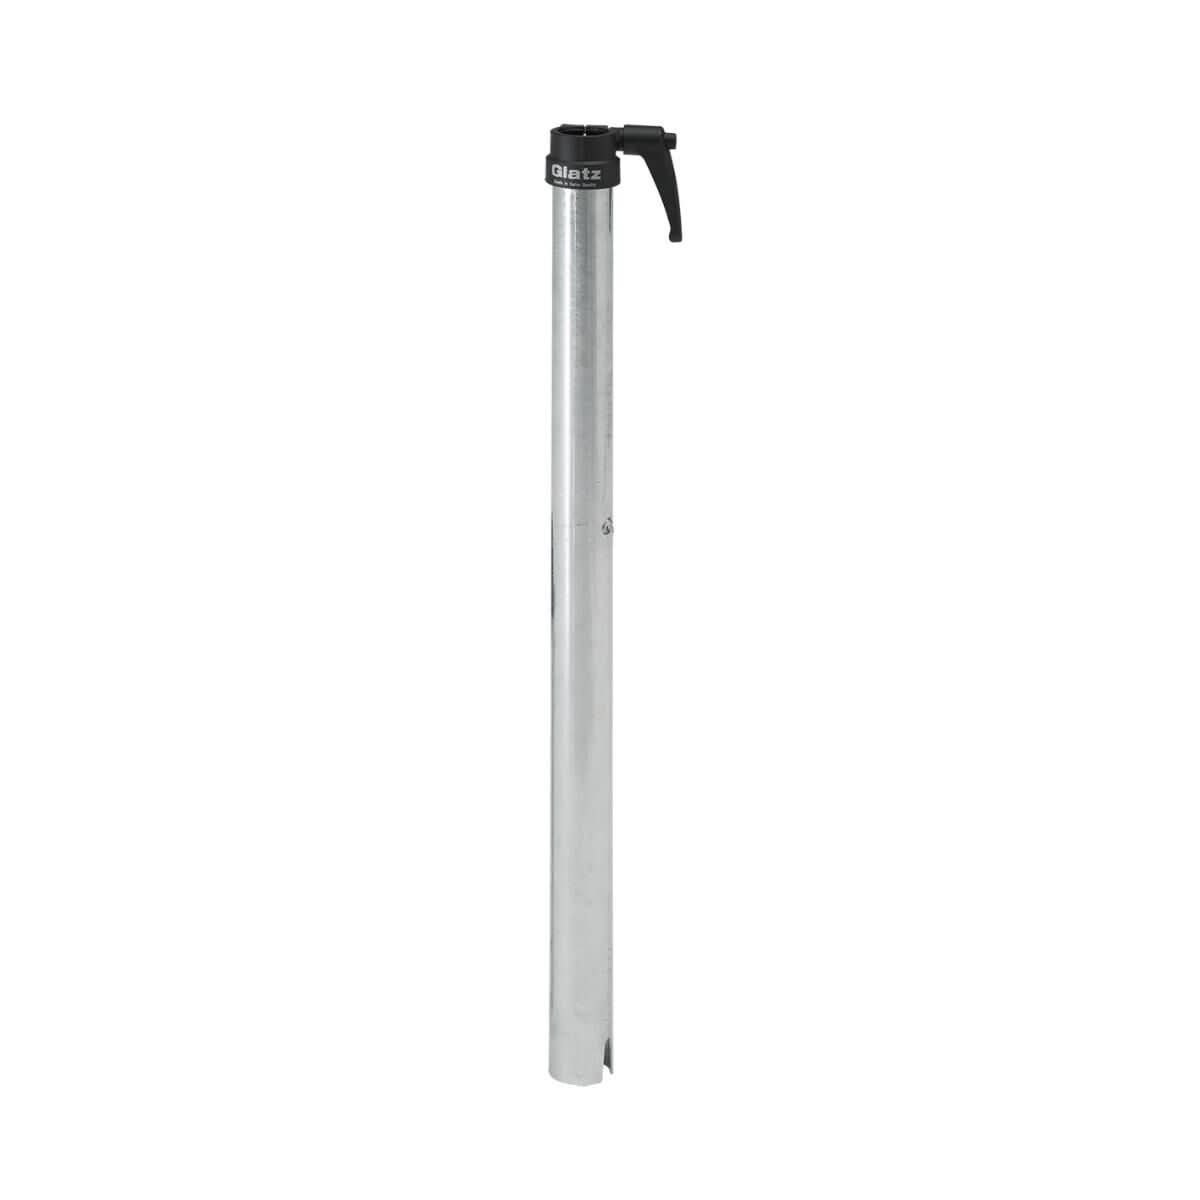
Connection tube BT Ø35/38-39mm, Galvaniseret stål
Billig og robust forlænger til din caféparasol! Denne galvaniserede stålforbindelsesrør fra Zederkof er perfekt til at forlænge din caféparasol og give dig ekstra skygge. Med en diameter på Ø35/38-39mm passer den til de fleste parasoller på markedet. Find den til en god pris på udsalg og giv din terrasse den perfekte finish! Connection tube BT Ø35/38-39mm, Galvaniseret stål - Udsalg på Connection tube BT Ø35/38-39mm, Galvaniseret stål - Stort online udvalg i Zederkof - Meget billig fragt og hurtig levering: 1 - 2 hverdage - Varenummer: ZDK-182158 og barcode / Ean: på lager - Udsalg på Udendørs > Café Parasoller > Tilbehør parasoller Spar op til 61% - Over 1122 kendte brands på udsalg - Udendørs > Café Parasoller > Tilbehør parasoller - Hurtig levering kombineret med rimelige fragtomkostninger for vores kunder Connection tube til nedstøbningsrør Se også alle de andre lækre produkter under Grilltallerken her Udforsk også vores brede udvalg af andre smagfulde produkter under Vinglas på tilbud her
Brand: Zederkof Møbler
Category: Home & Garden > Lawn & Garden > Outdoor Living > Outdoor Umbrella & Sunshade Accessories > Outdoor Umbrella Bases